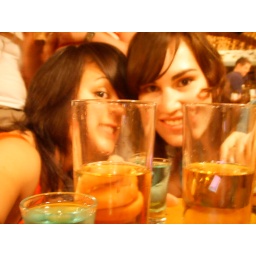
Absinth + red bull = Mel talking shit and Kate staying in bed ALL day